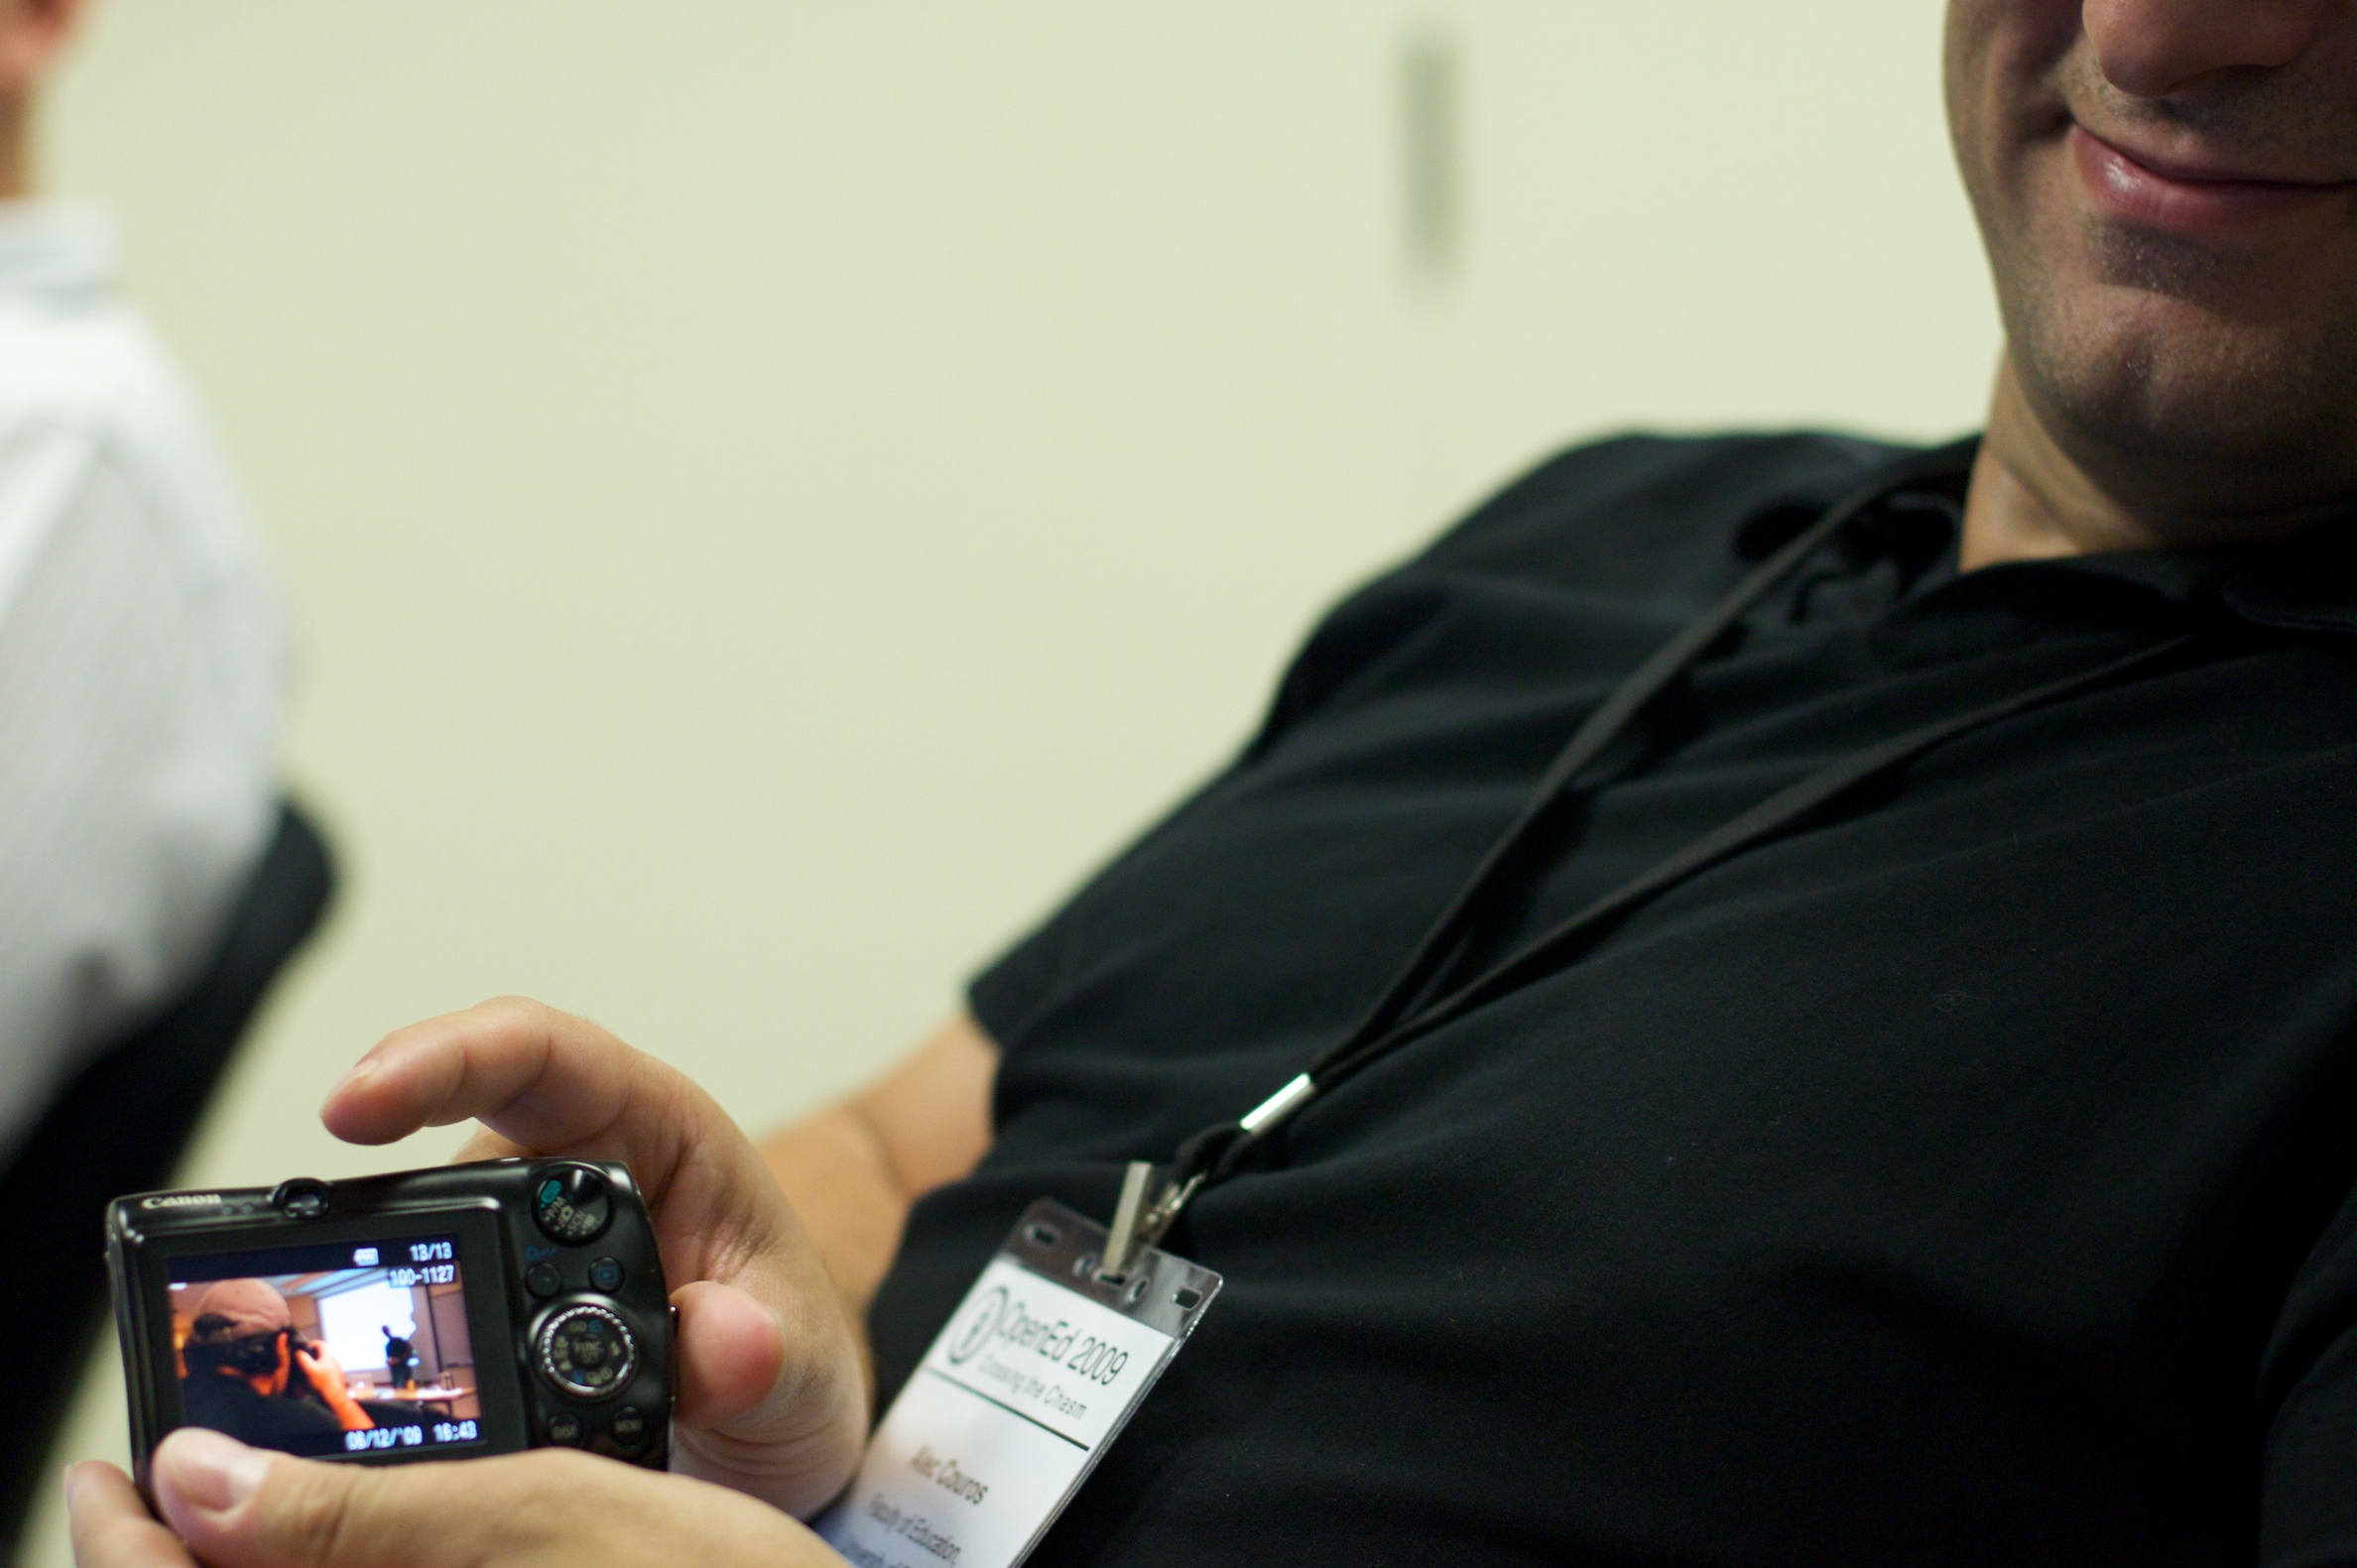
person, vancouver, opened09